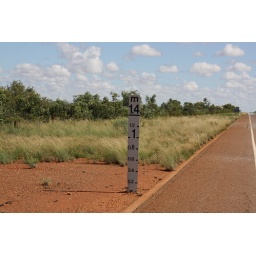
Water indicators showing water level on the road in case of flooding.